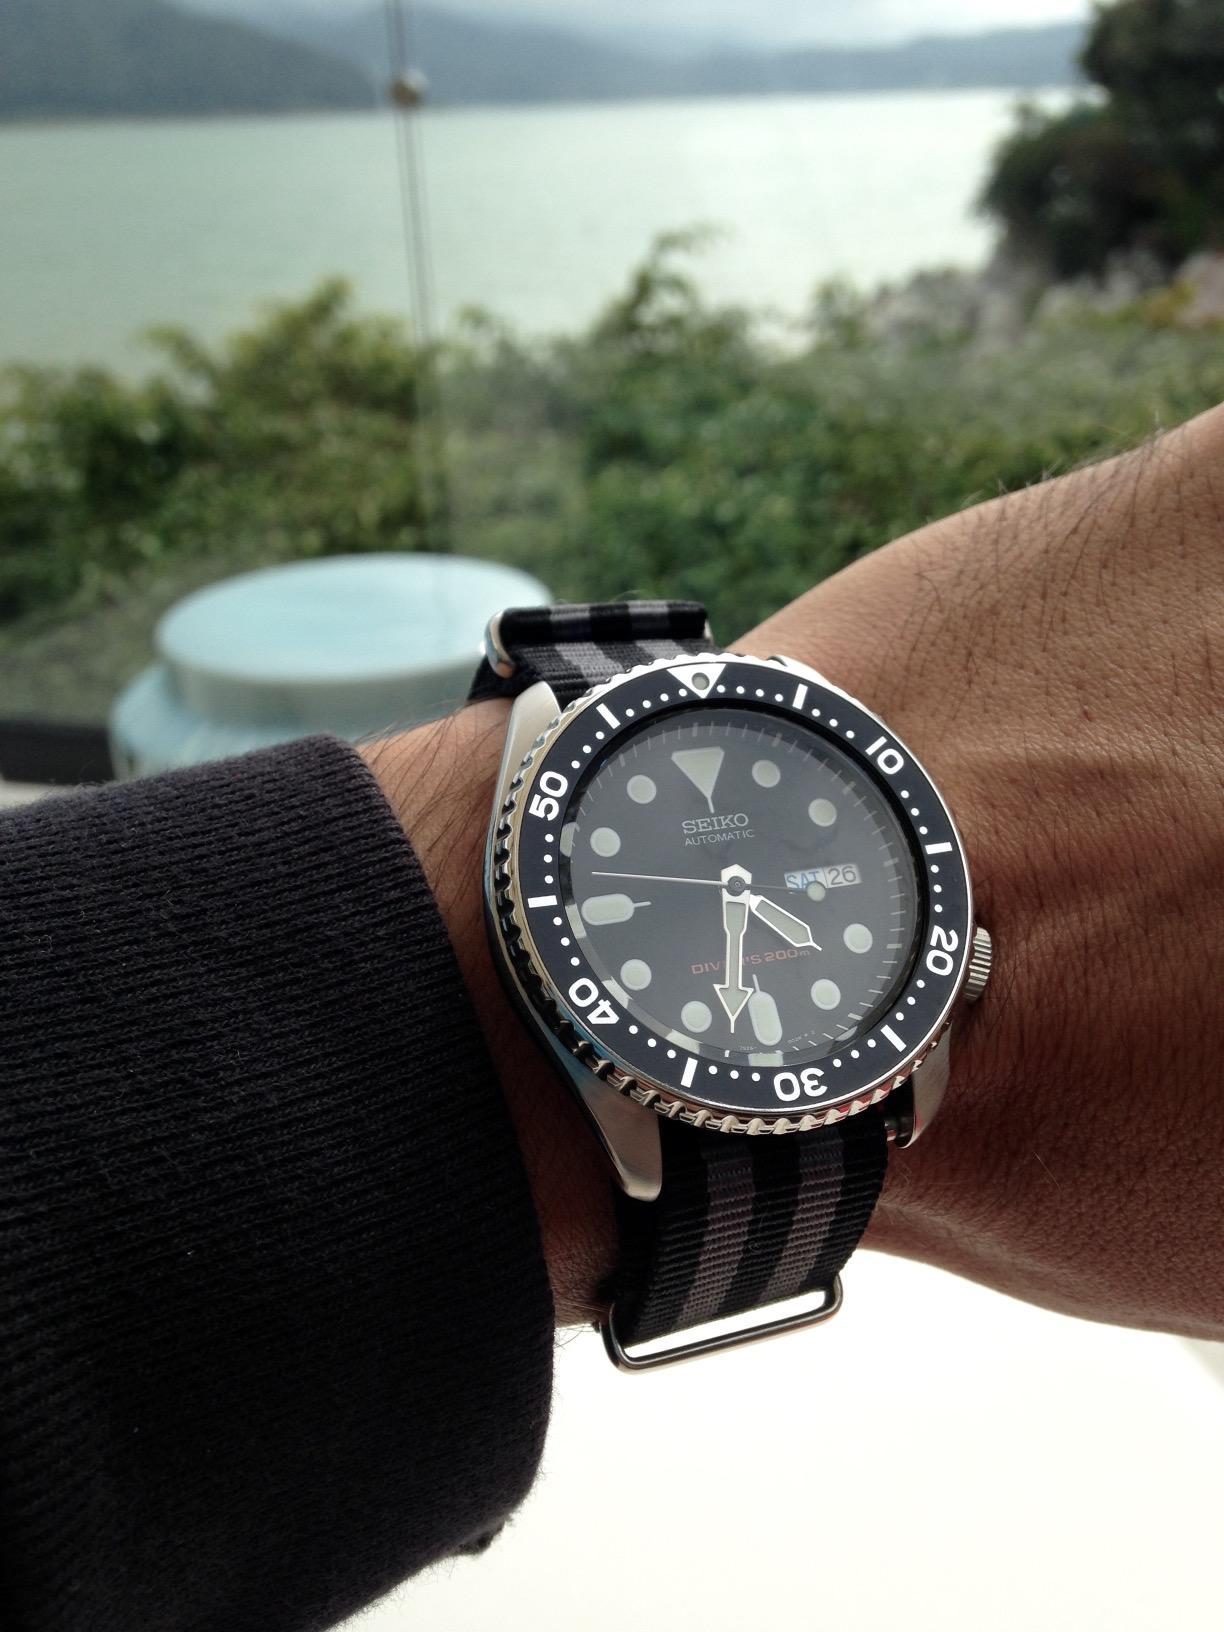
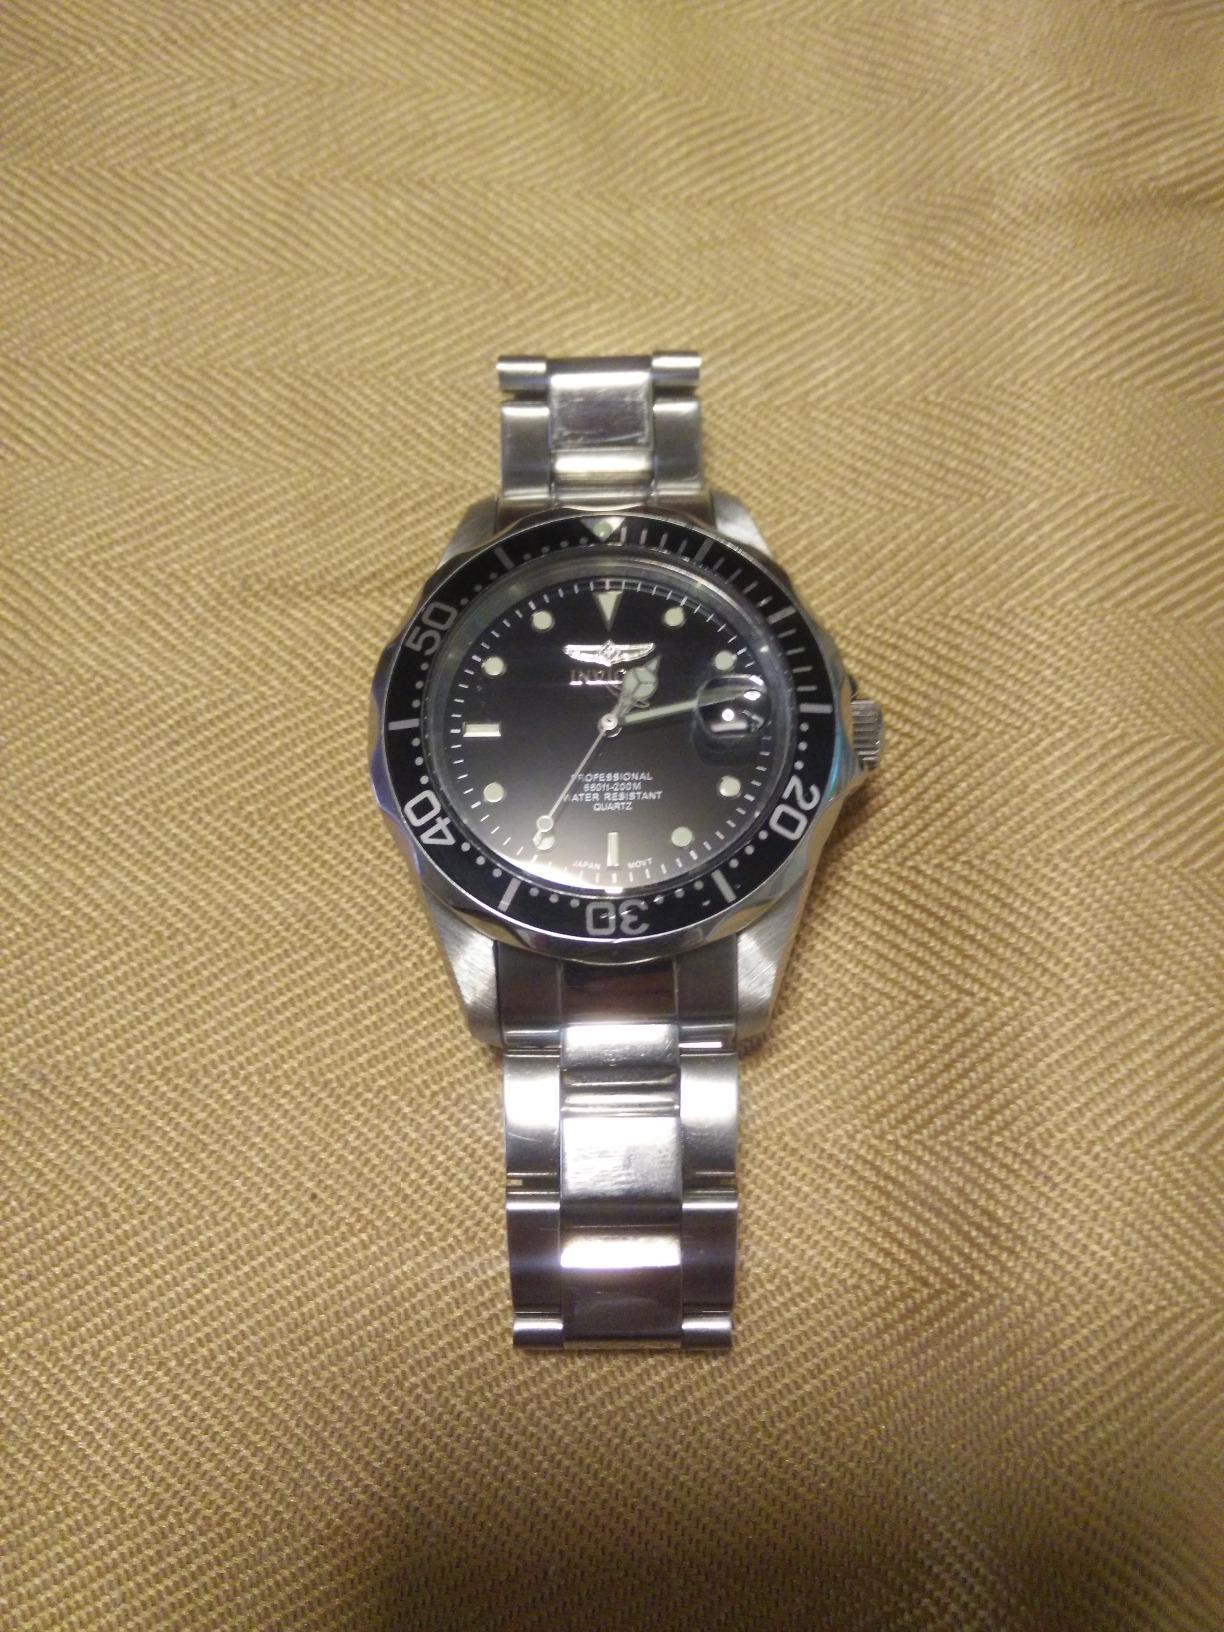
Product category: accessories_watch
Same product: no